Nandanar

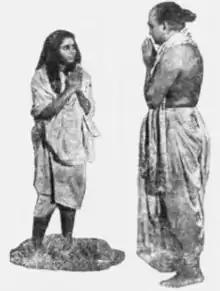
K. B. Sundarambal (left) as Nandanar and Maharajapuram Viswanatha Iyer as Vediyar in the 1935 film "Nandanar".

Bharati was an ardent devotee of Shiva and wrote three operas in honour of various Nayanar saints. Though Bharati was himself an upper caste Brahmin, he was a crusader for the rights of the Dalits. While Sekkizhar exalts Nandanar's devotion to Shiva, Bharati presents the grim reality of ostracization that the Nayanar suffered. Bharati's Nandanar is "not a rebel, but only a protester". The "Nandanar Charitam" focuses on the atrocities that Nandanar and Dalits as a whole had to suffer at the hands of upper castes. The opera "Nandanar Charitam" was embedded with the social message that Shiva grants emancipation irrespective of caste.